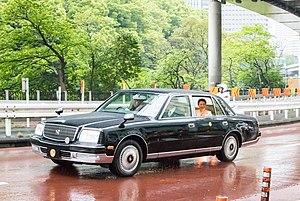
Masako, née Masako Owada le 9 décembre 1963 dans l'arrondissement de Minato à Tokyo, est l'impératrice consort du Japon, en tant qu'épouse de l'empereur Naruhito, régnant à partir du 1ᵉʳ mai 2019 et intronisé le 22 octobre 2019. Elle a succédé à sa belle-mère, l'impératrice Michiko, consort du précédent empereur Akihito ayant abdiqué le 30 avril 2019. Diplomate de carrière, elle est entrée dans la Maison impériale du Japon le 9 juin 1993 par son mariage avec Naruhito, alors Prince héritier du Japon. Elle est la cinquième épouse d'un membre de la famille impériale du Japon, et la deuxième impératrice, à ne pas être issue de l'ancienne aristocratie. Elle a eu avec son époux une fille unique, la princesse Aiko de Toshi.